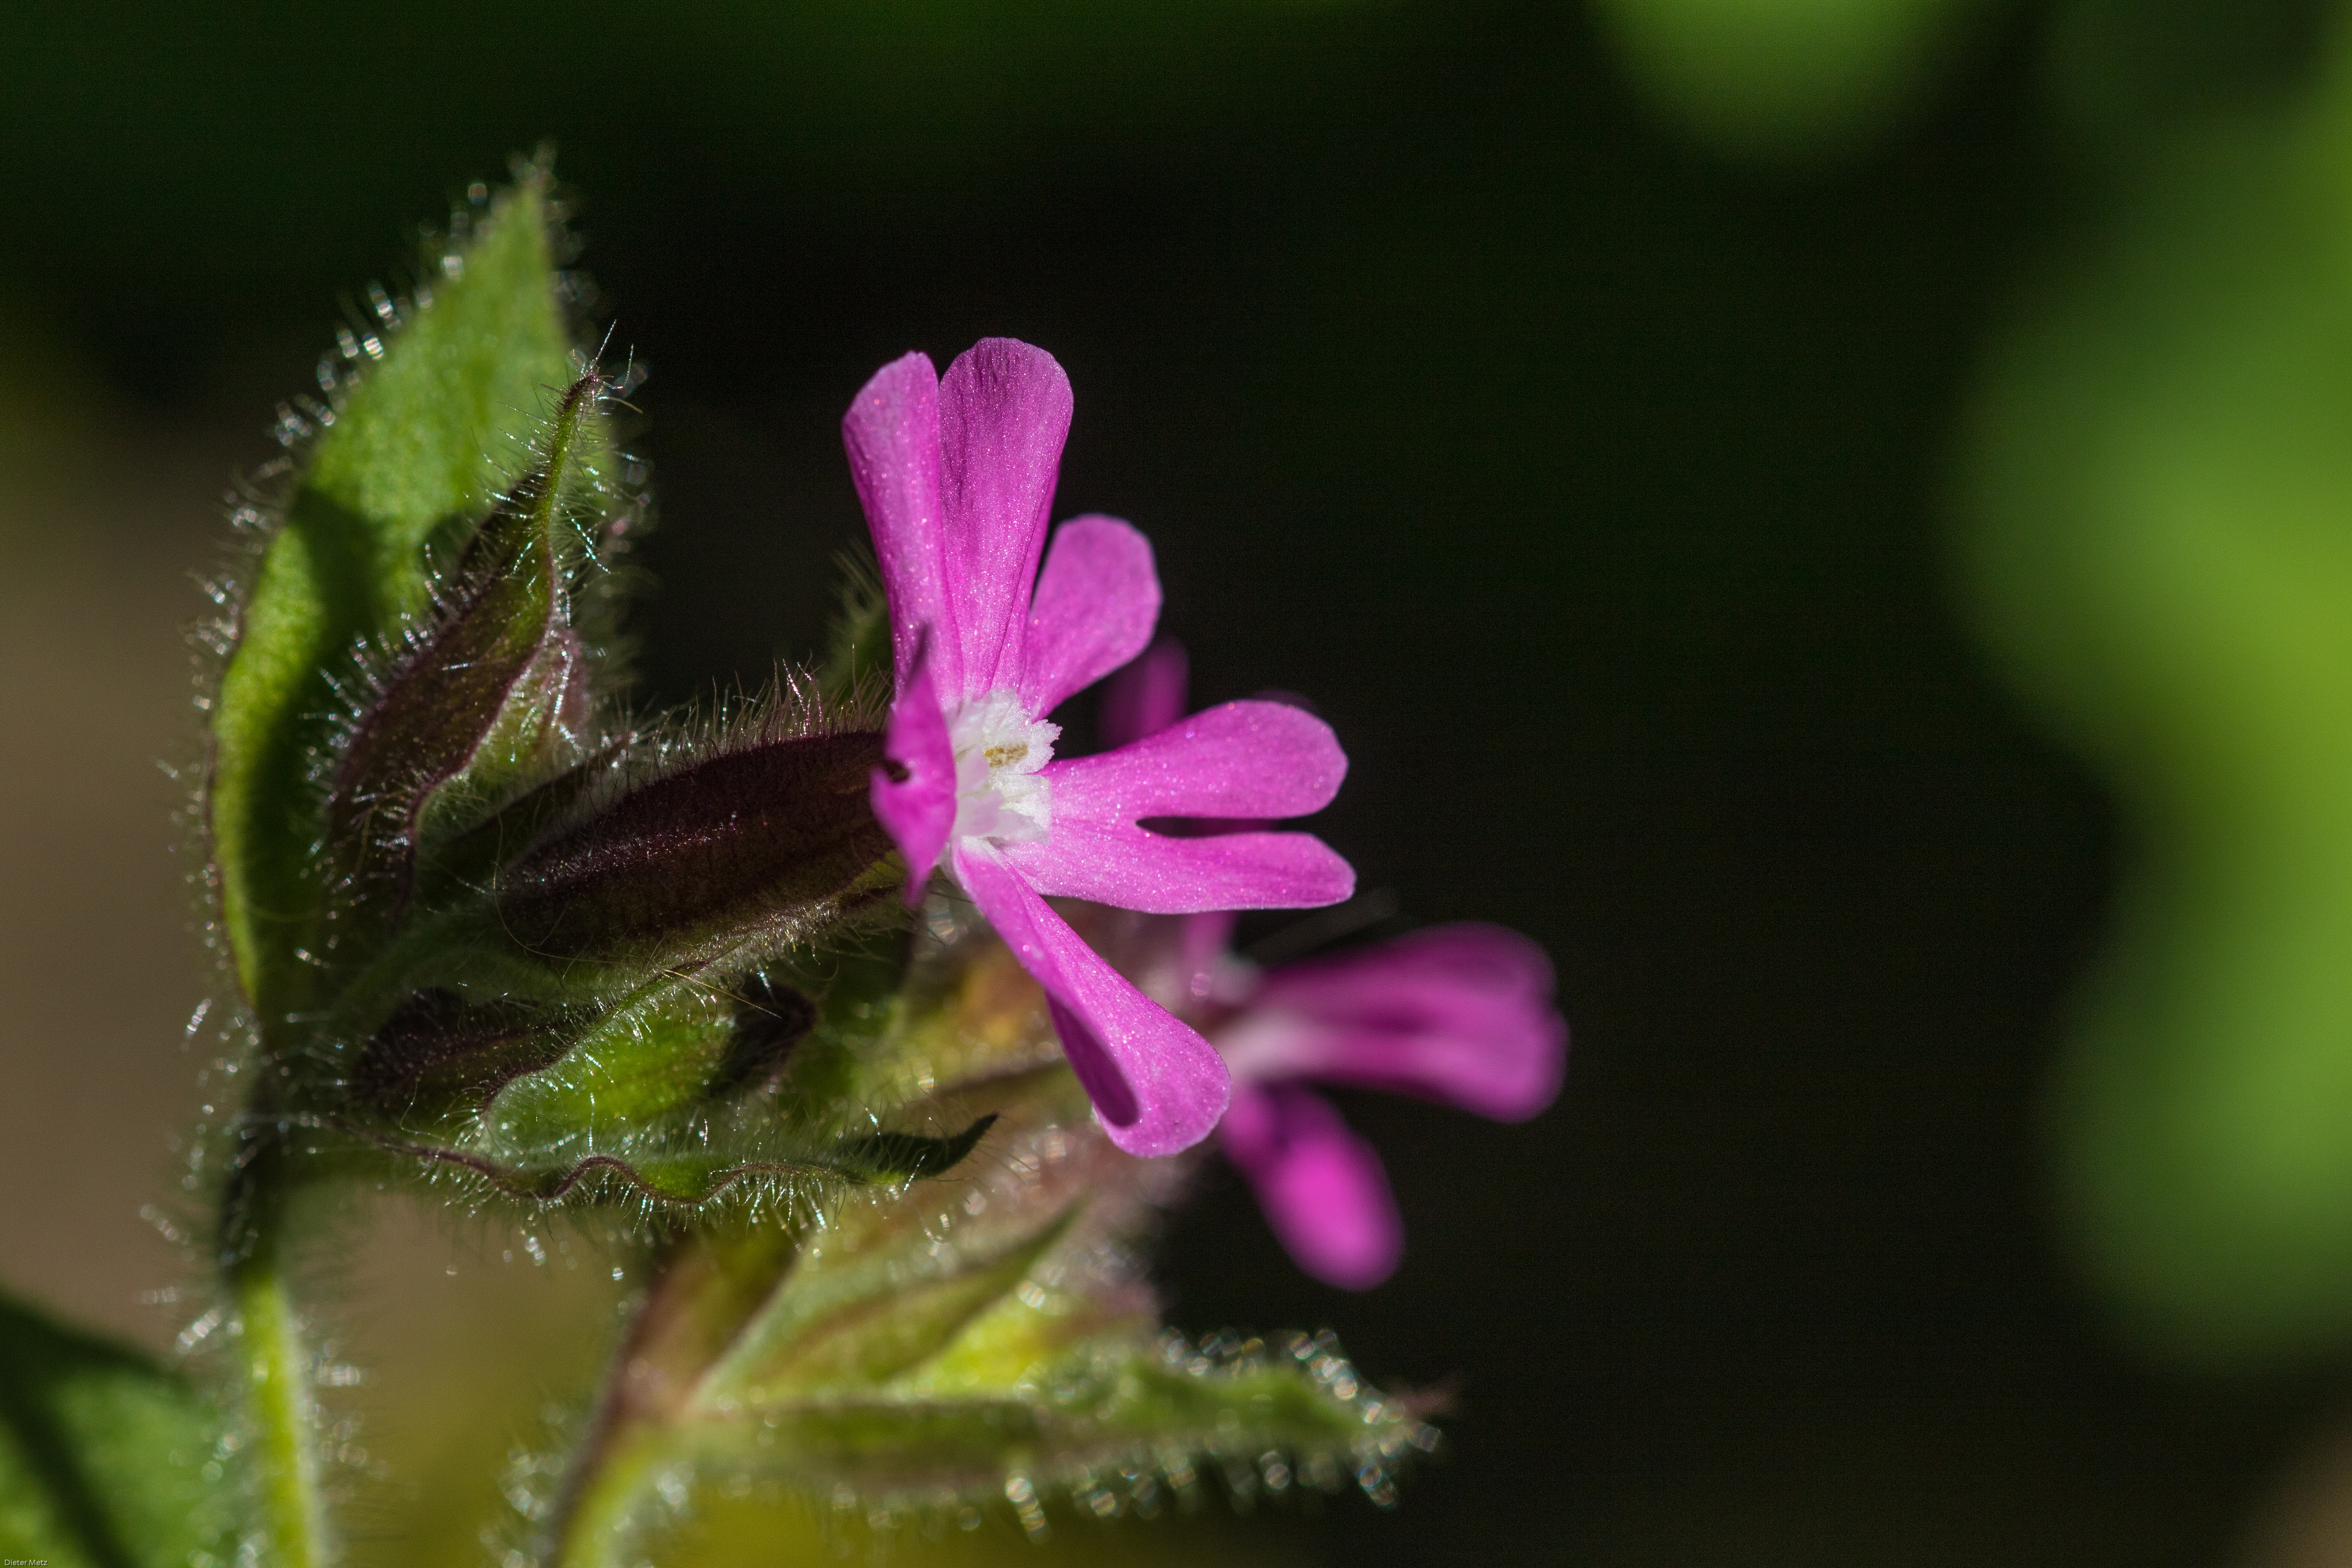
nature, blossom, plant, photography, leaf, flower, petal, bloom, spring, green, botany, close, flora, wild flower, wildflower, close up, wild plant, shrub, bud, macro photography, flowering plant, carnation family, red campion, plant stem, land plant